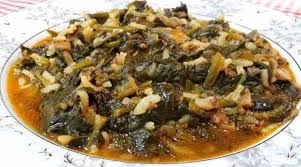
Label: Spinach_with_Rice